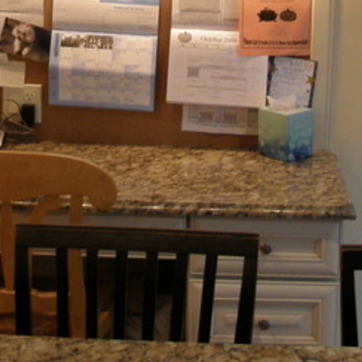
Material: polishedstone